Larb

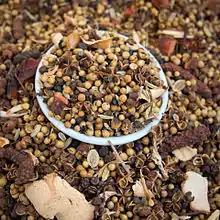
"Phrik lap" is the mix of dried spices used in northern Thai laab.

Laab in the old kingdom of Lanna (1292–1775), is a local delicacy popular to aristocrats in the area. The name derived from the full word of "จิ๊นลาบ", the word "จิ๊น" means animal meat while "ลาบ" means to chop into smaller pieces or mince in Lanna script (closely linked to Tai Tham).